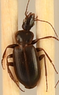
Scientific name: Calathus advena
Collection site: Rocky Mountains NEON (RMNP), plot RMNP_014